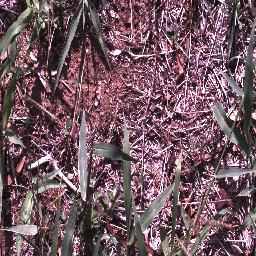
Label: negative